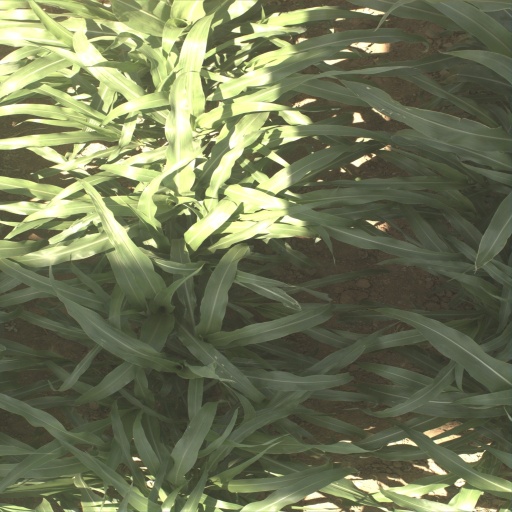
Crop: sorghum